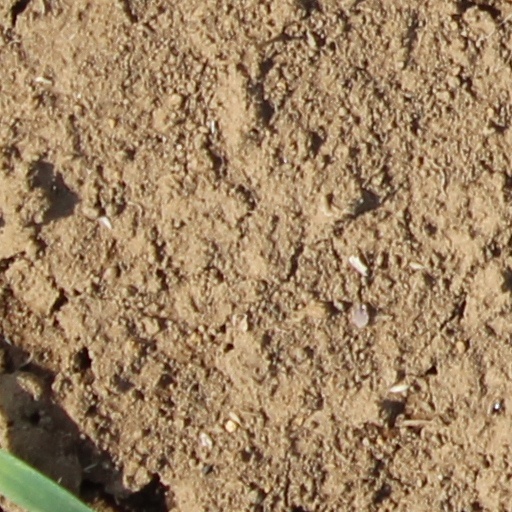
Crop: wheat